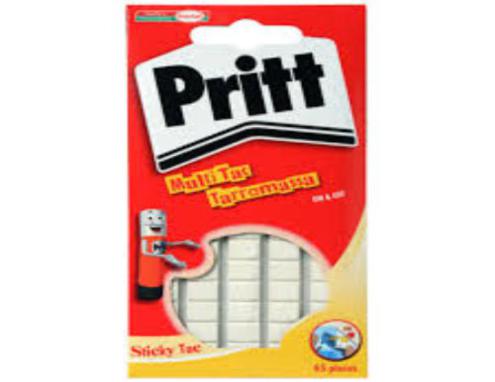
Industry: Necessities